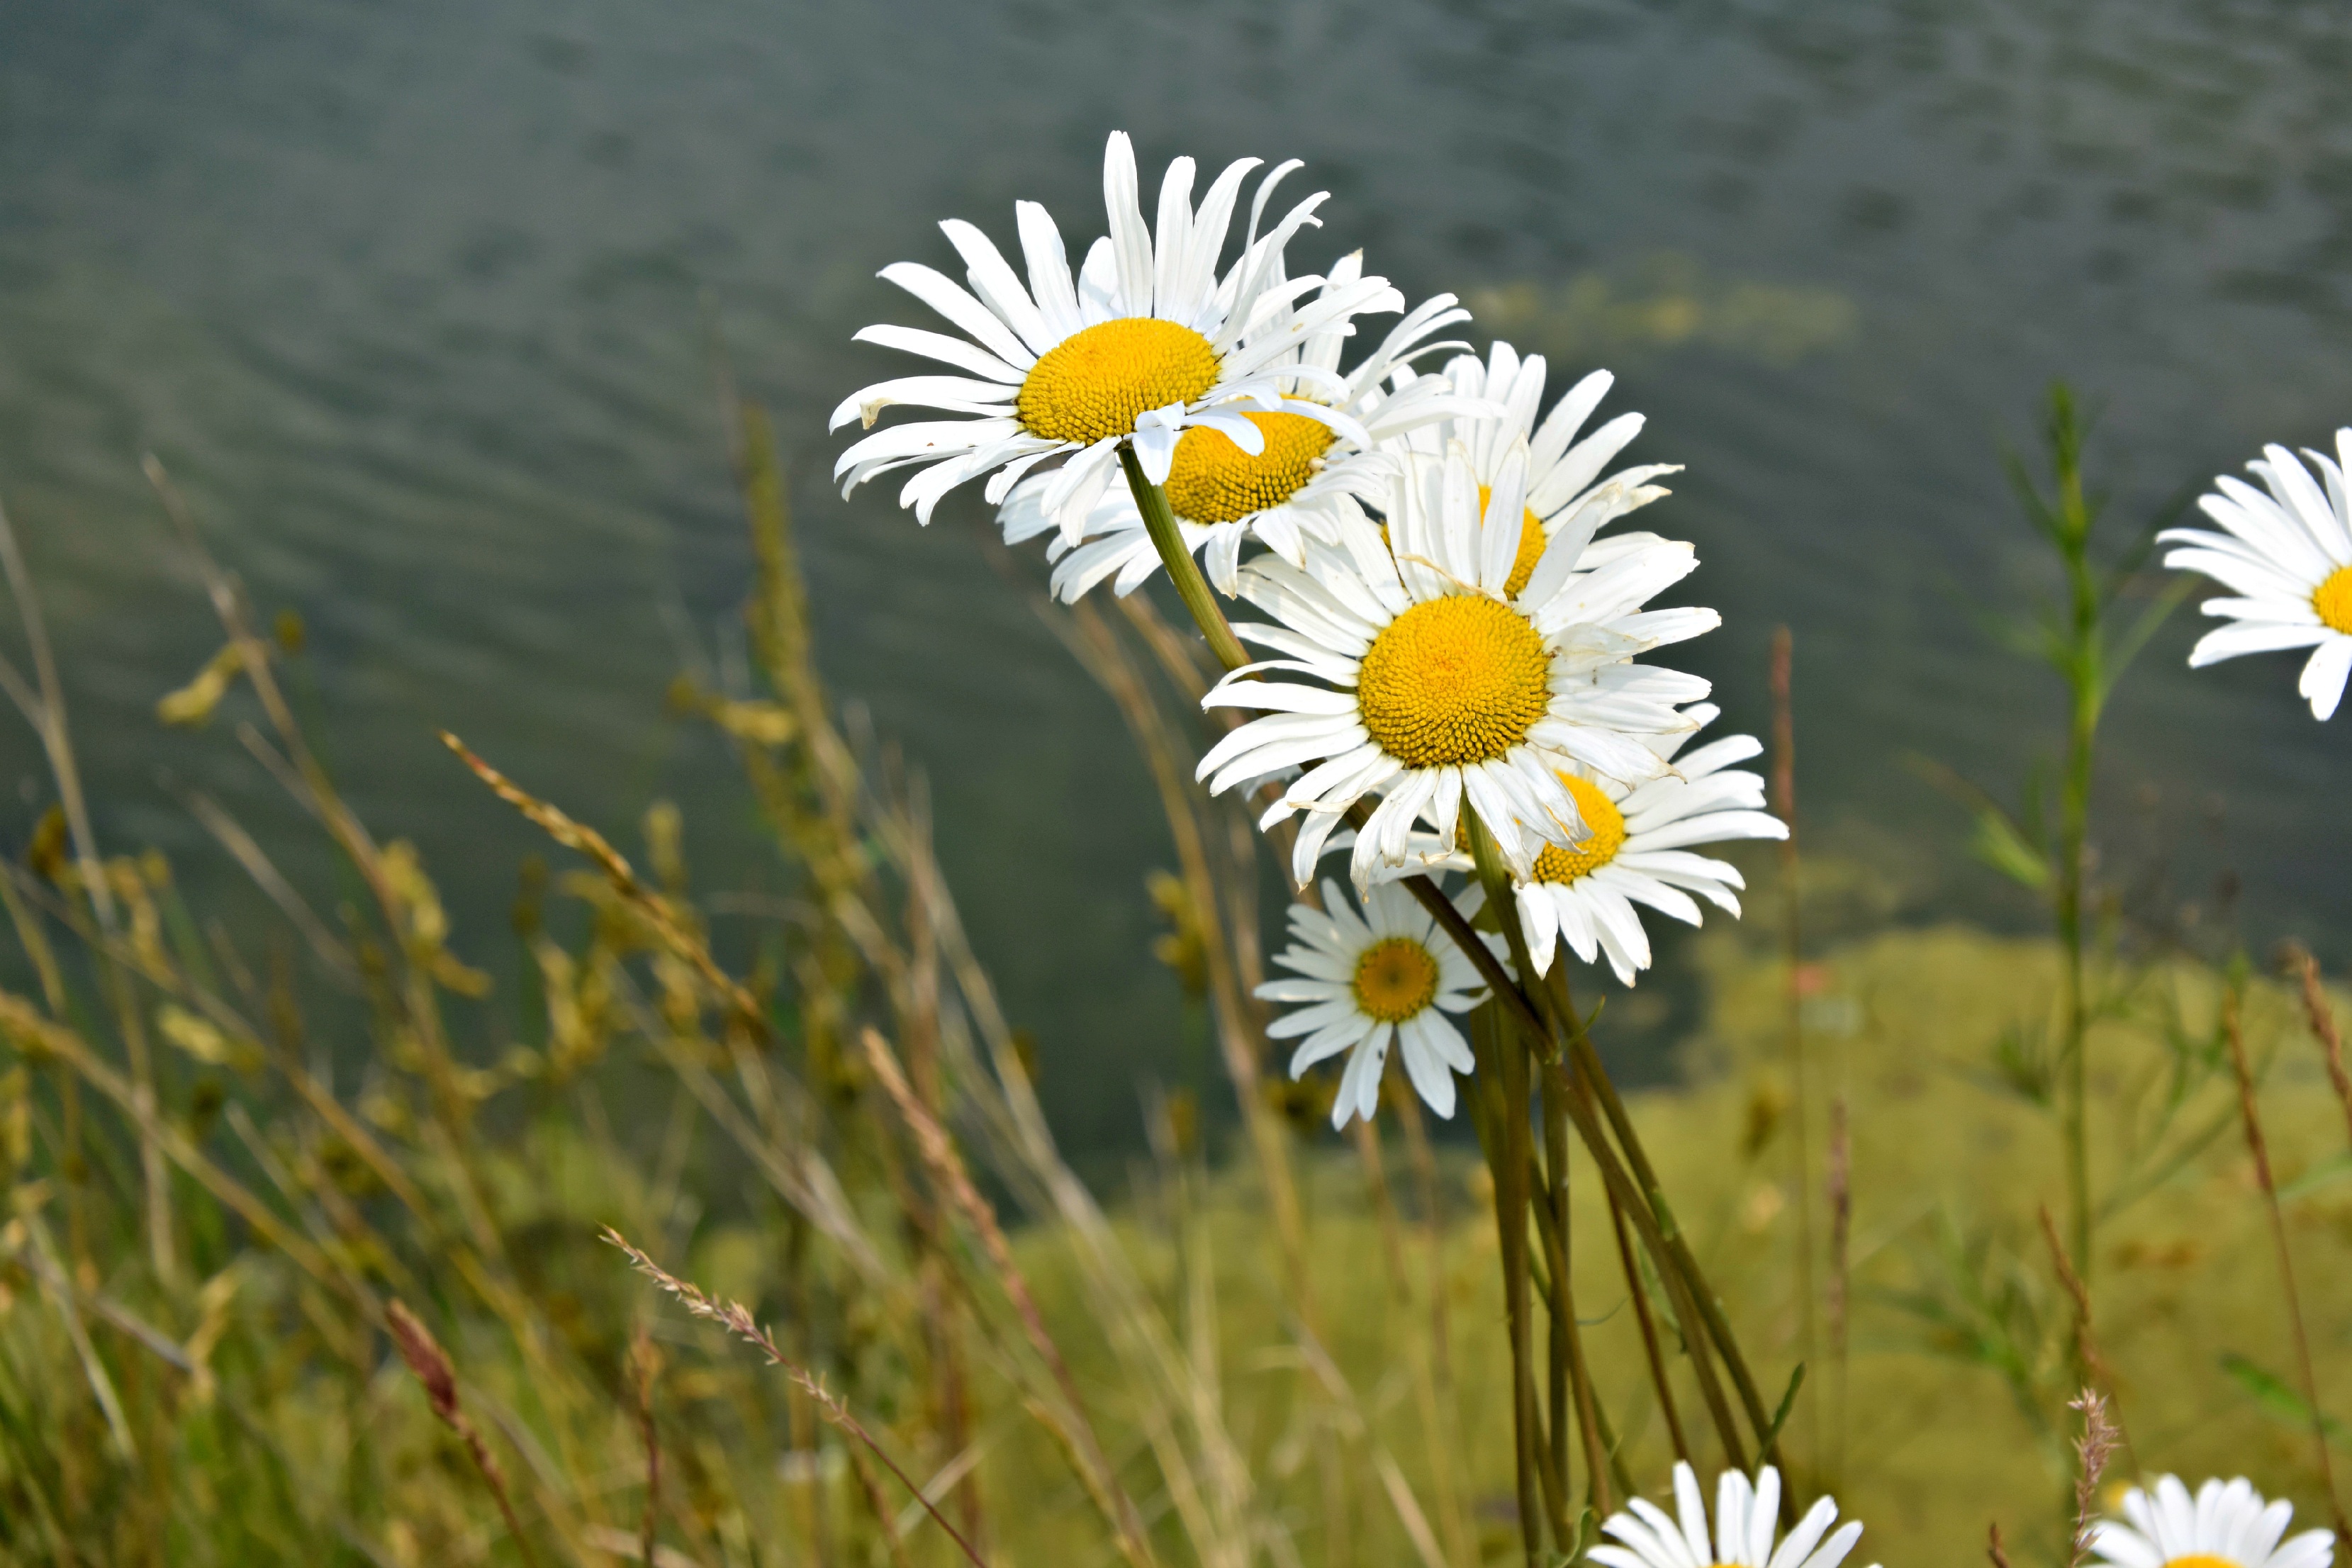
nature, grass, plant, field, meadow, prairie, sunlight, flower, petal, daisy, spring, botany, yellow, flora, wildflower, flowers, grassland, ecosystem, macro photography, keywords fotomont, flowering plant, daisy family, oxeye daisy, grass family, land plant, chamaemelum nobile